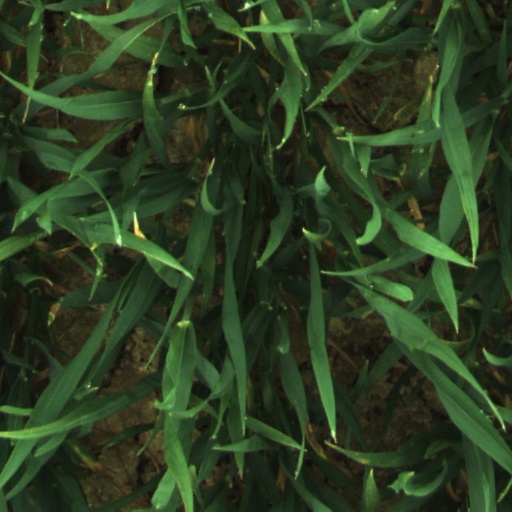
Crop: wheat